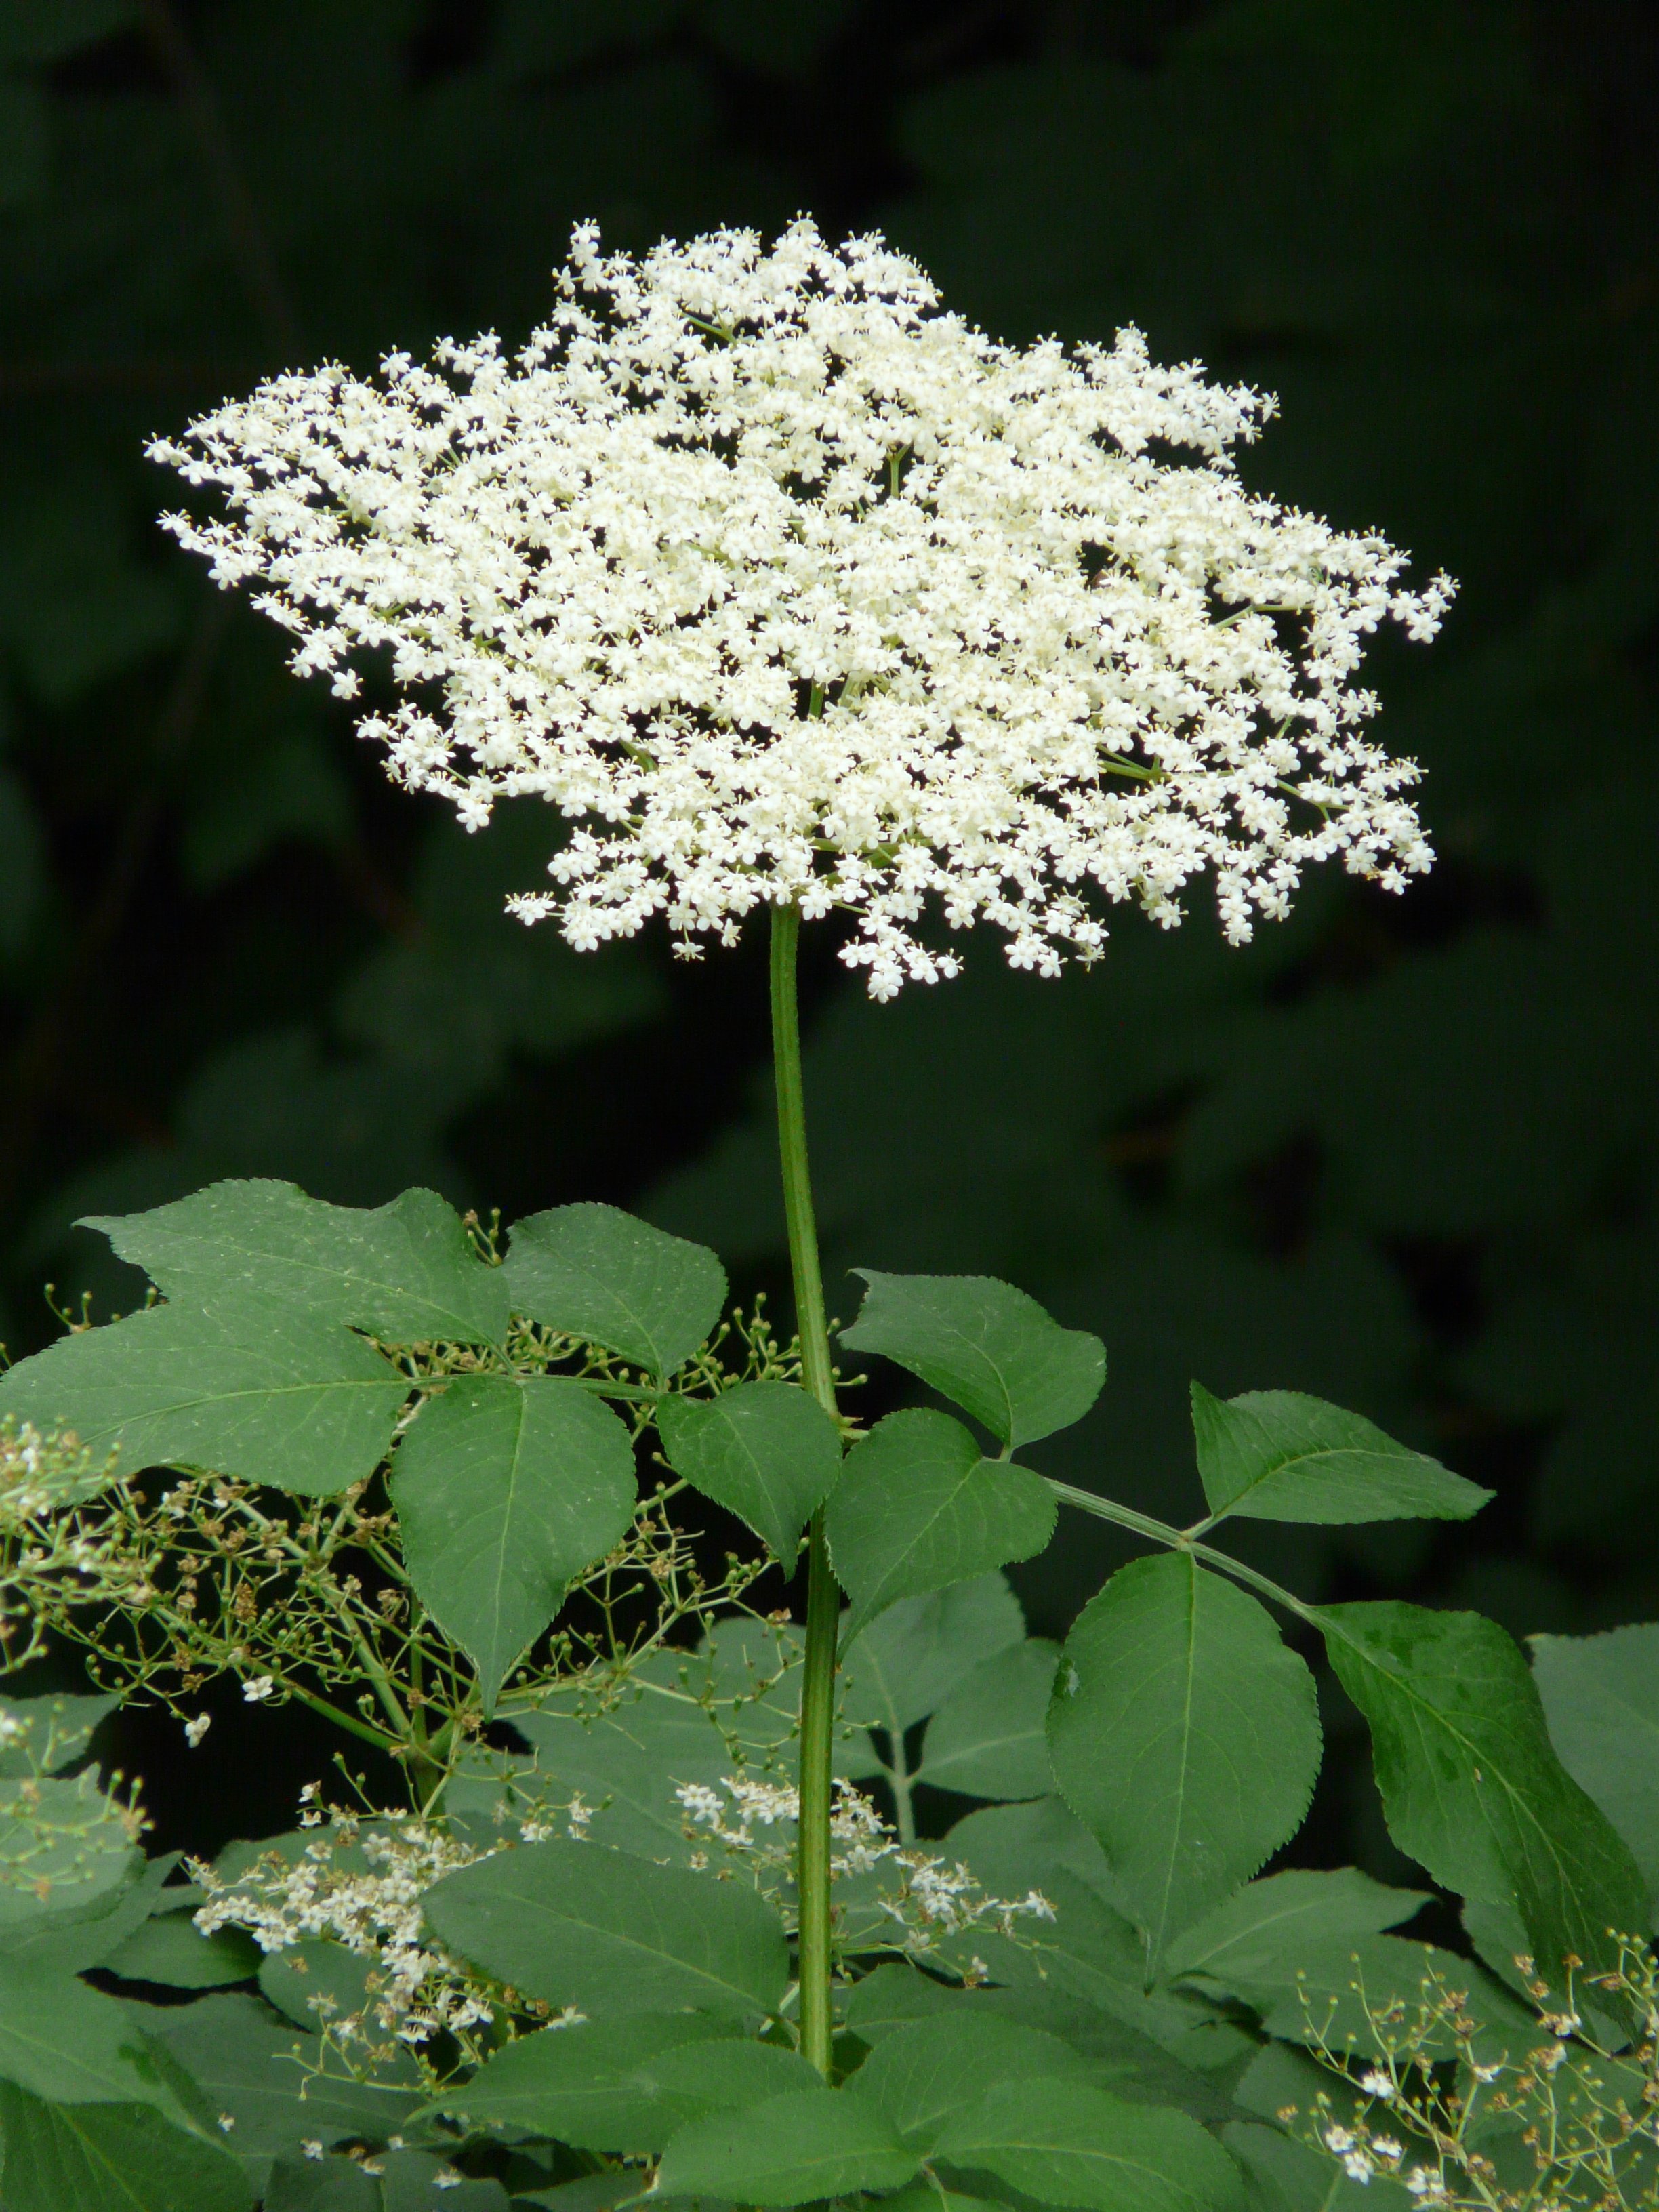
tree, blossom, plant, white, flower, bloom, bush, herb, botany, flora, wildflower, elder, shrub, meadowsweet, anthriscus, flowering plant, daisy family, black elderberry, cow parsley, annual plant, land plant, apiales, parsley family